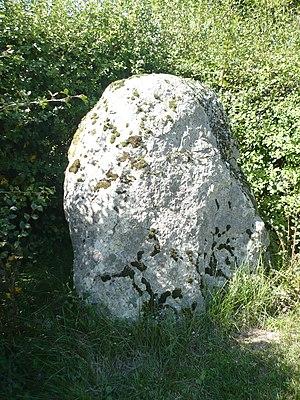
Chigné - menhir This building is classé au titre des Monuments Historiques. It is indexed in the Base Mérimée, a database of architectural heritage maintained by the French Ministry of Culture,
Le menhir de l'Orrière, appelé aussi Pierre sonnante de l'Aurière, et le dolmen de l'Aurière sont deux mégalithes, séparés d'environ 200 m, situés à Chigné, dans le département français de Maine-et-Loire en France.
Chigné est une ancienne commune française située dans le département de Maine-et-Loire, en région Pays de la Loire. Le 15 décembre 2016, la commune devient une commune déléguée au sein de la commune nouvelle de Noyant-Villages.
Le département de Maine-et-Loire possède un certain nombre de sites mégalithiques, témoins des premières occupations humaines du territoire.